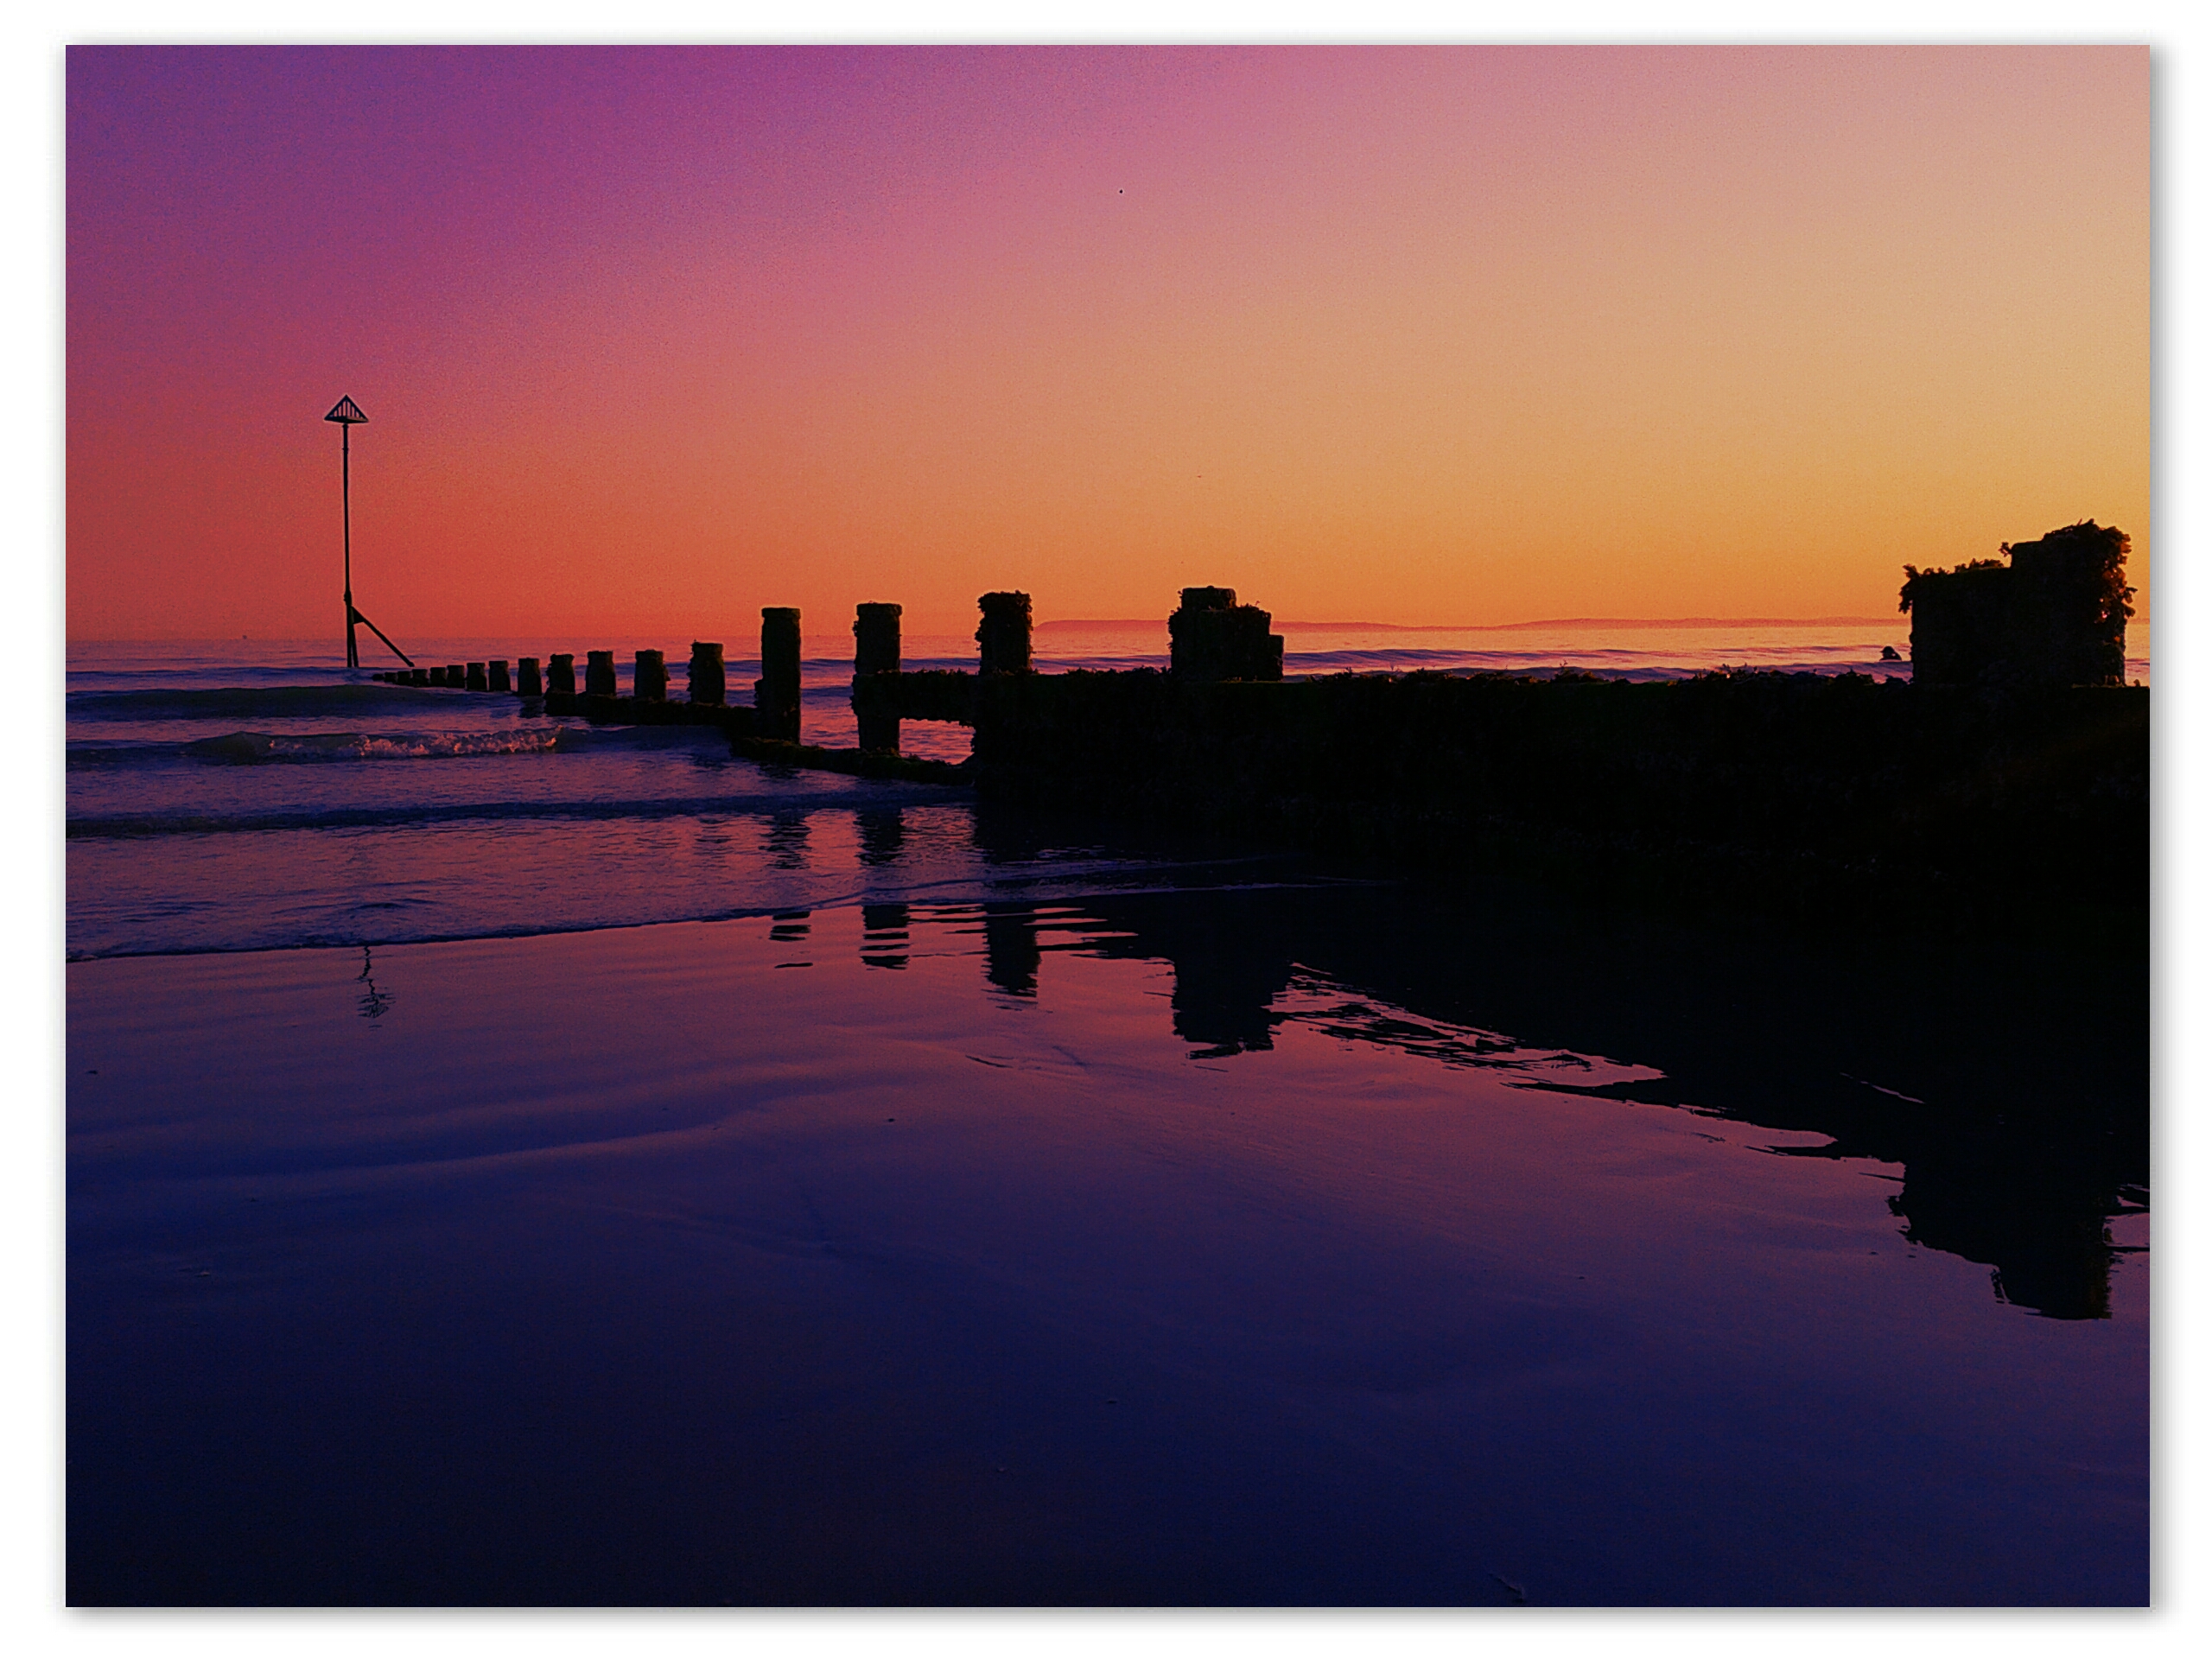
beach, sea, horizon, sun, sunrise, sunset, skyline, morning, purple, dawn, pier, dusk, clear, evening, reflection, tower, blue, violet, colours, day, groyne, bracklesham, brackleshambeach, afterglow